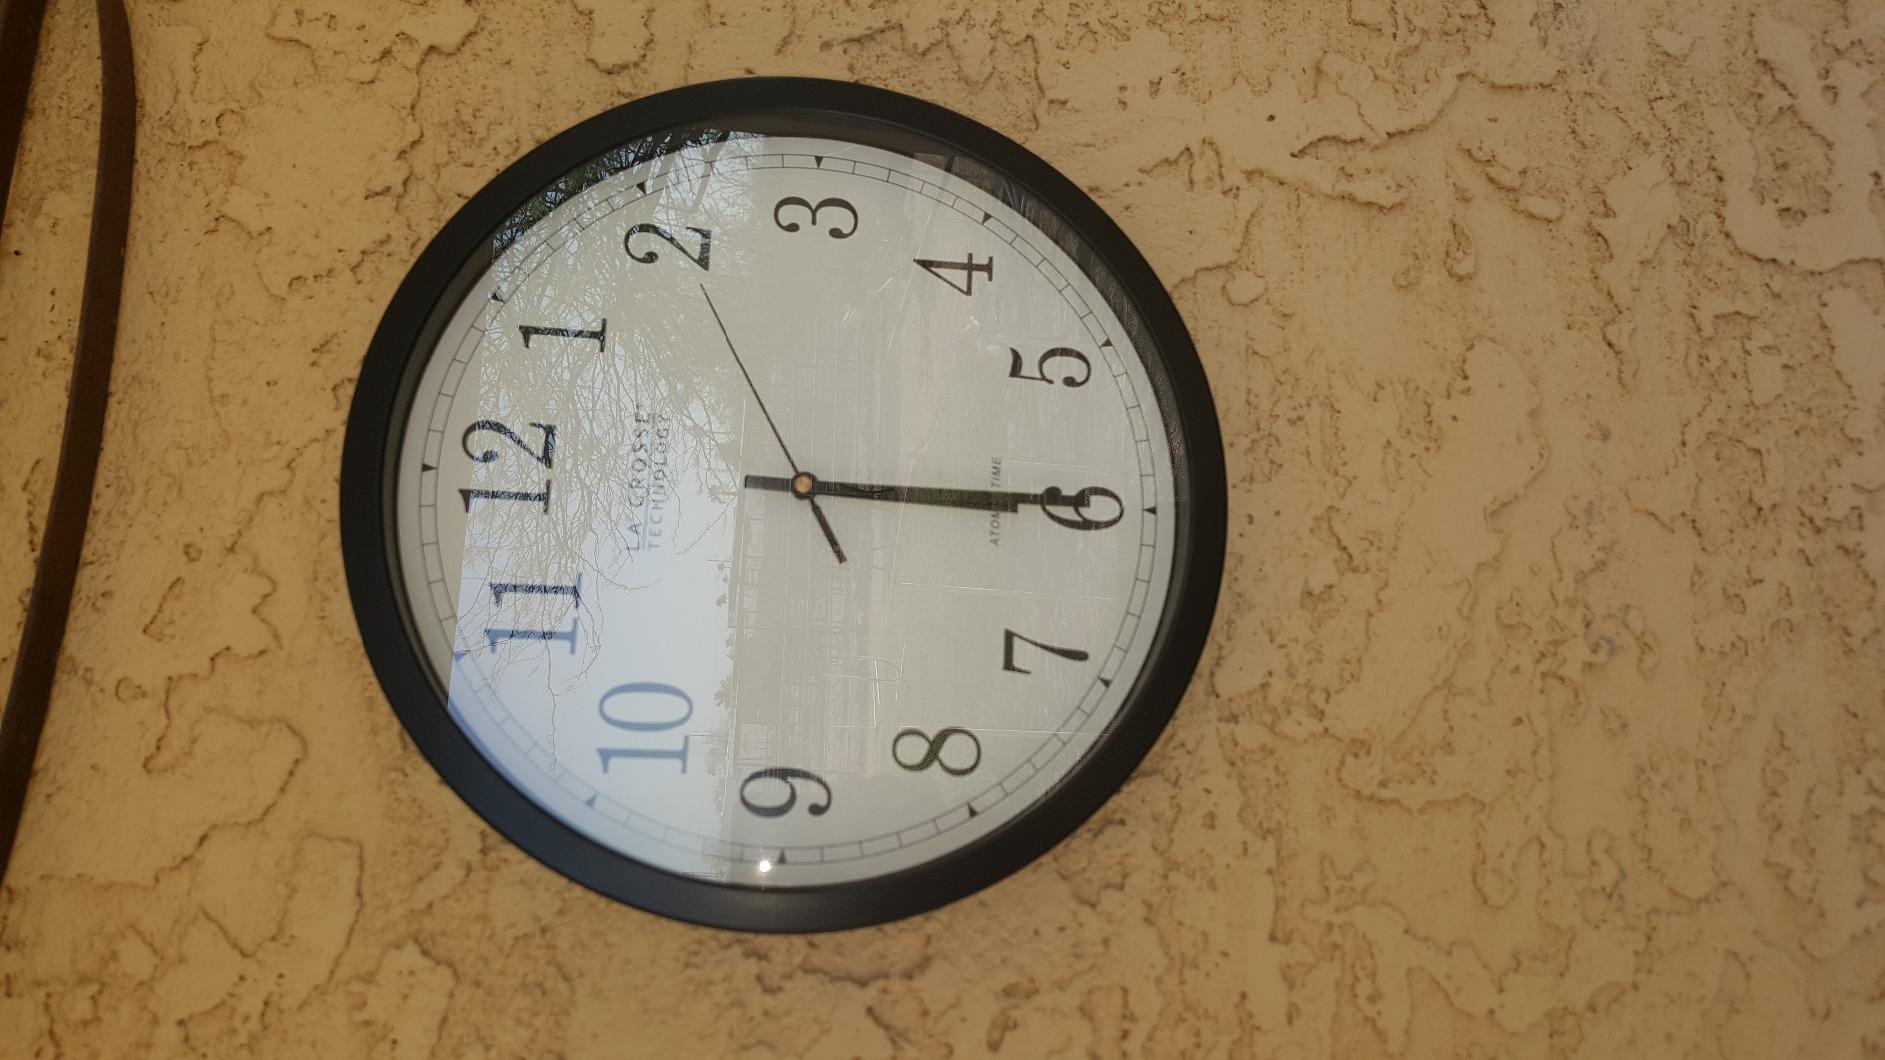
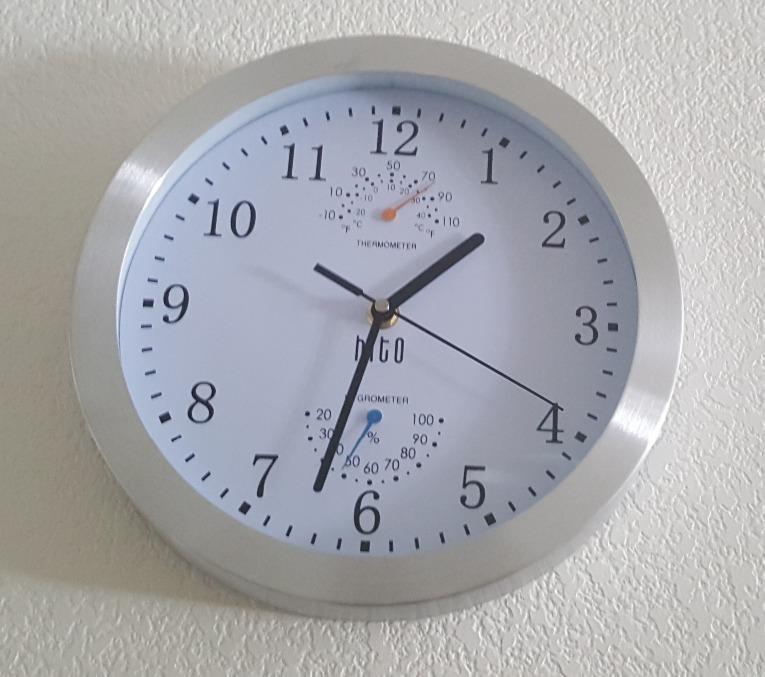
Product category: clock
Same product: no